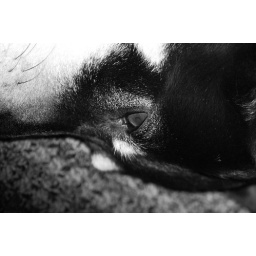
Abbey the dog in black and white